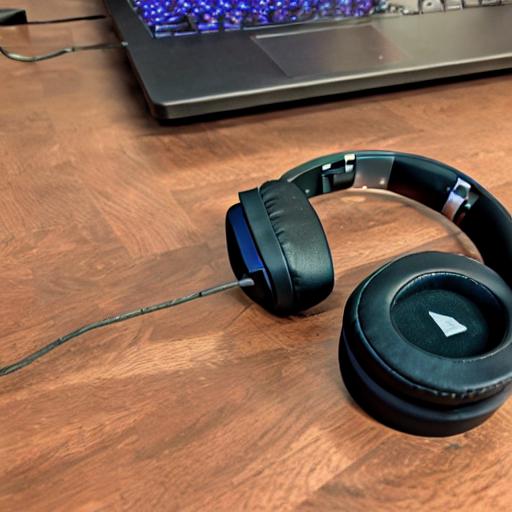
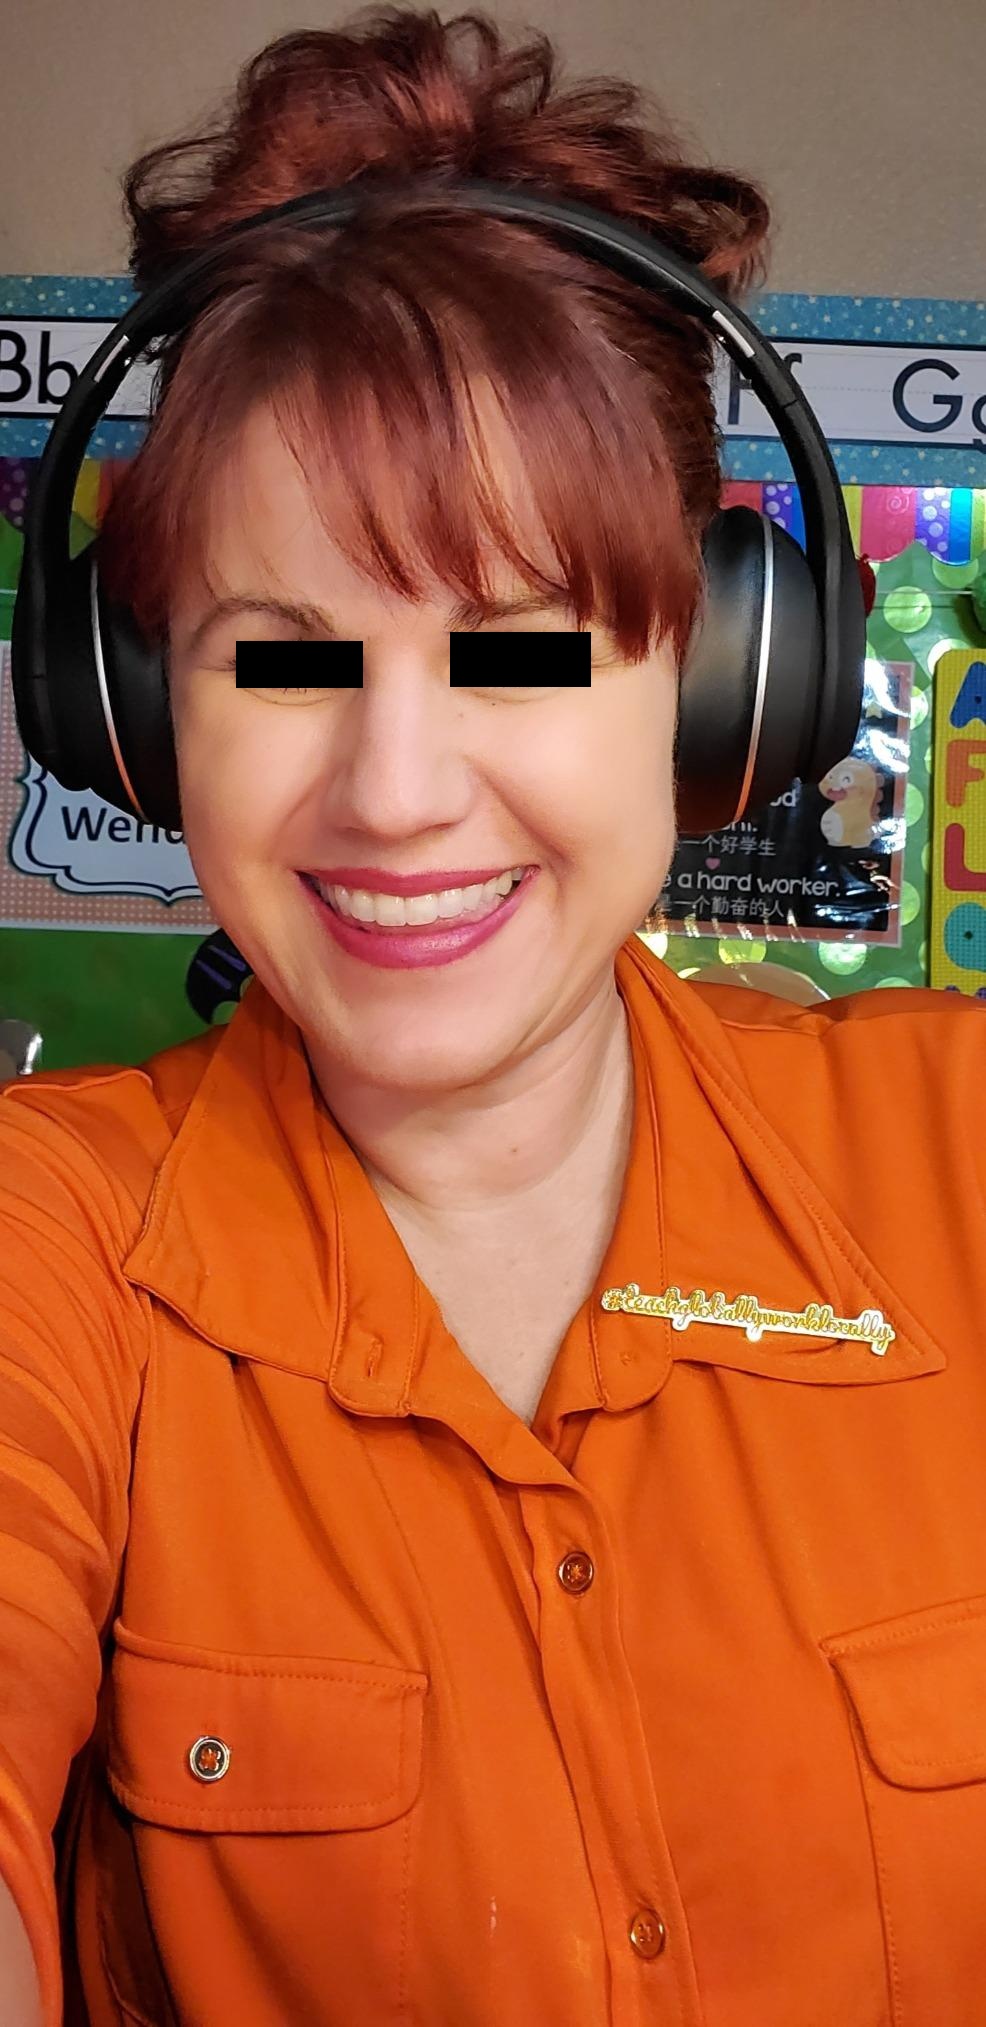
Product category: headphones
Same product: no